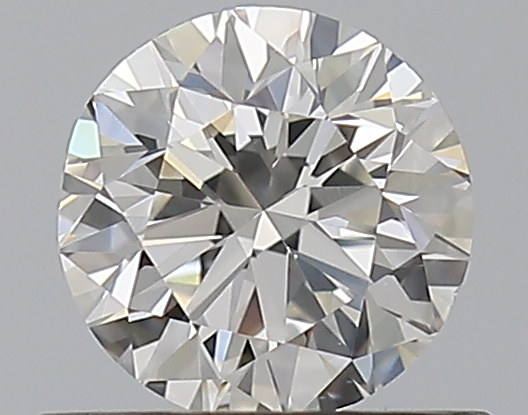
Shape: round
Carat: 0.5
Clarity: VS1
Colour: I
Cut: VG
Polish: EX
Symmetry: VG
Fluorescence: N
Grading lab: GIA
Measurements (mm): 4.97 x 5.04 x 3.16